Answer in natural language. How many Doorways are visible in the scene? Choose between the following options: 4, 3, 0, 2 or 1
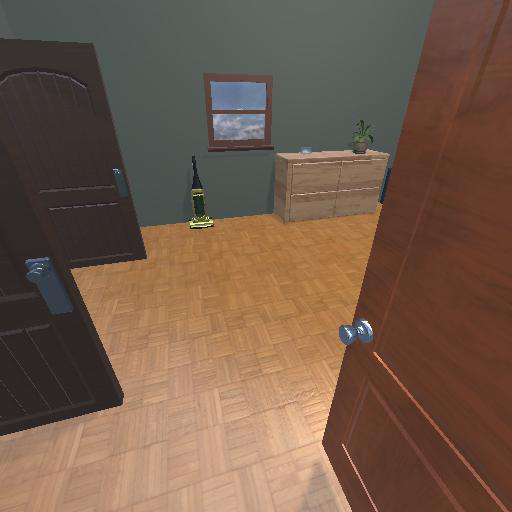
<answer>1</answer>